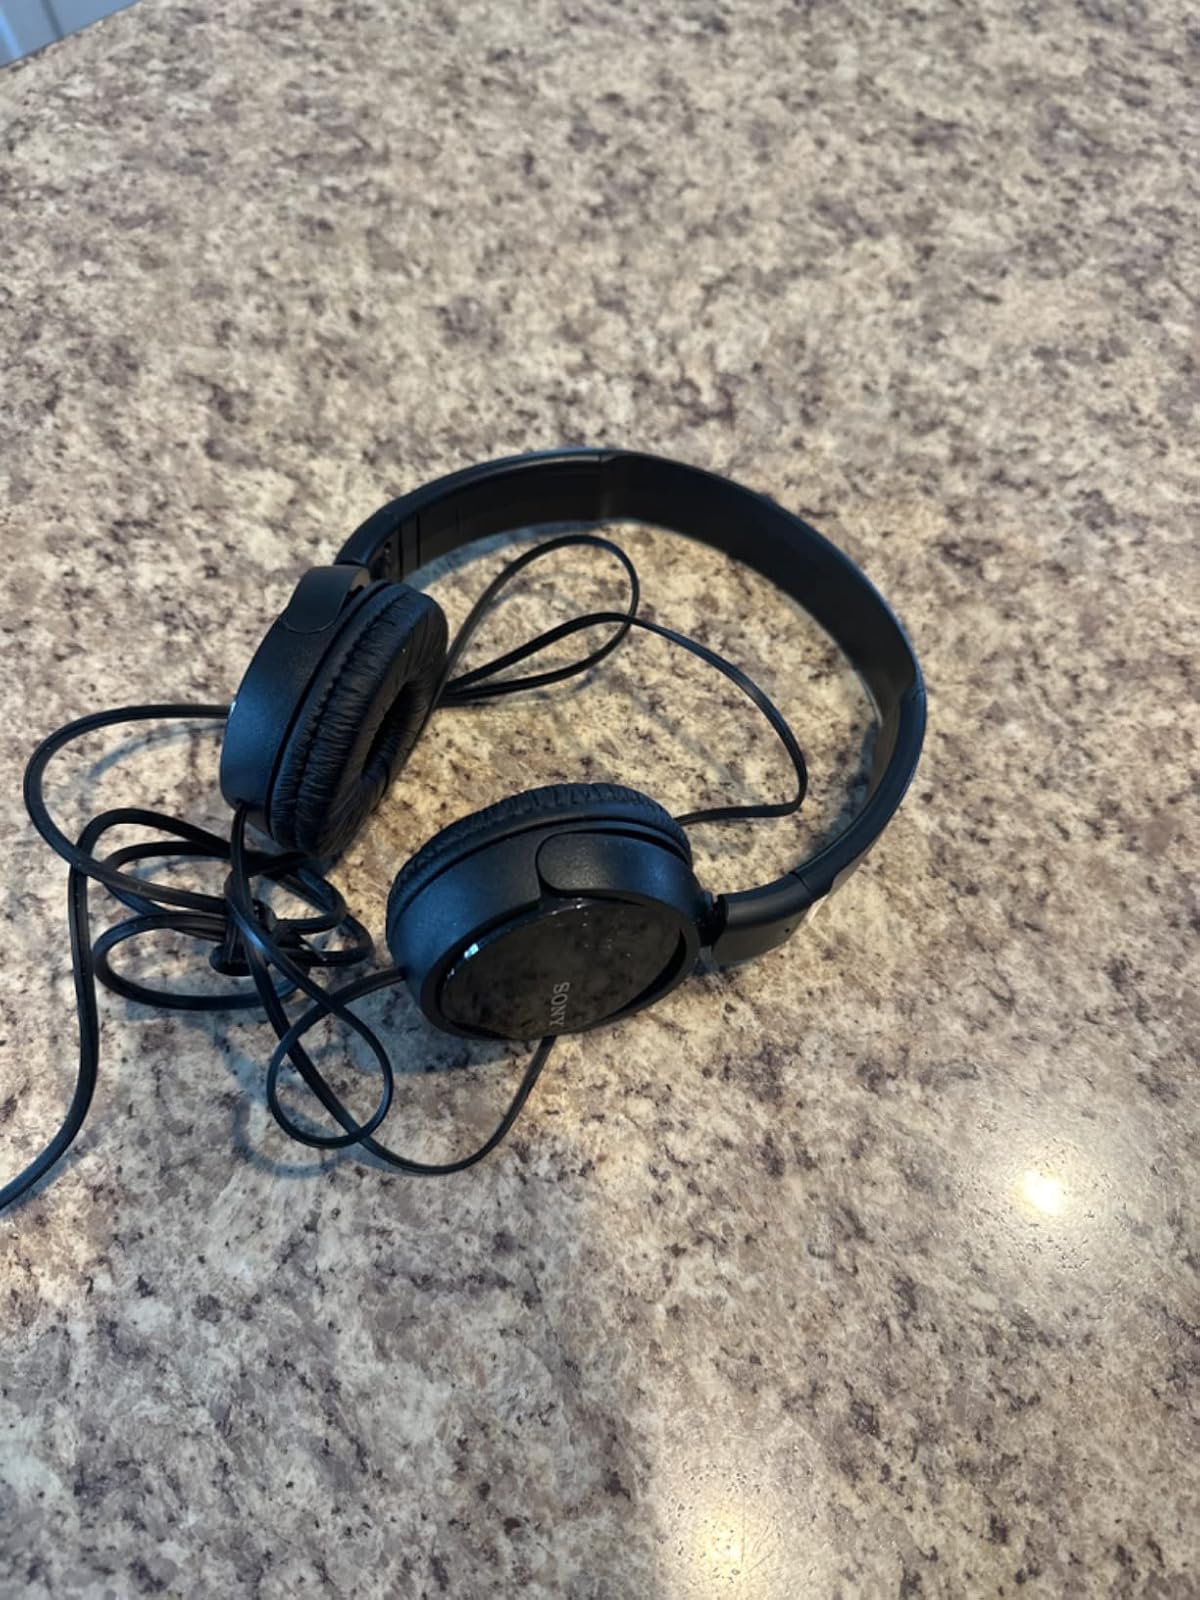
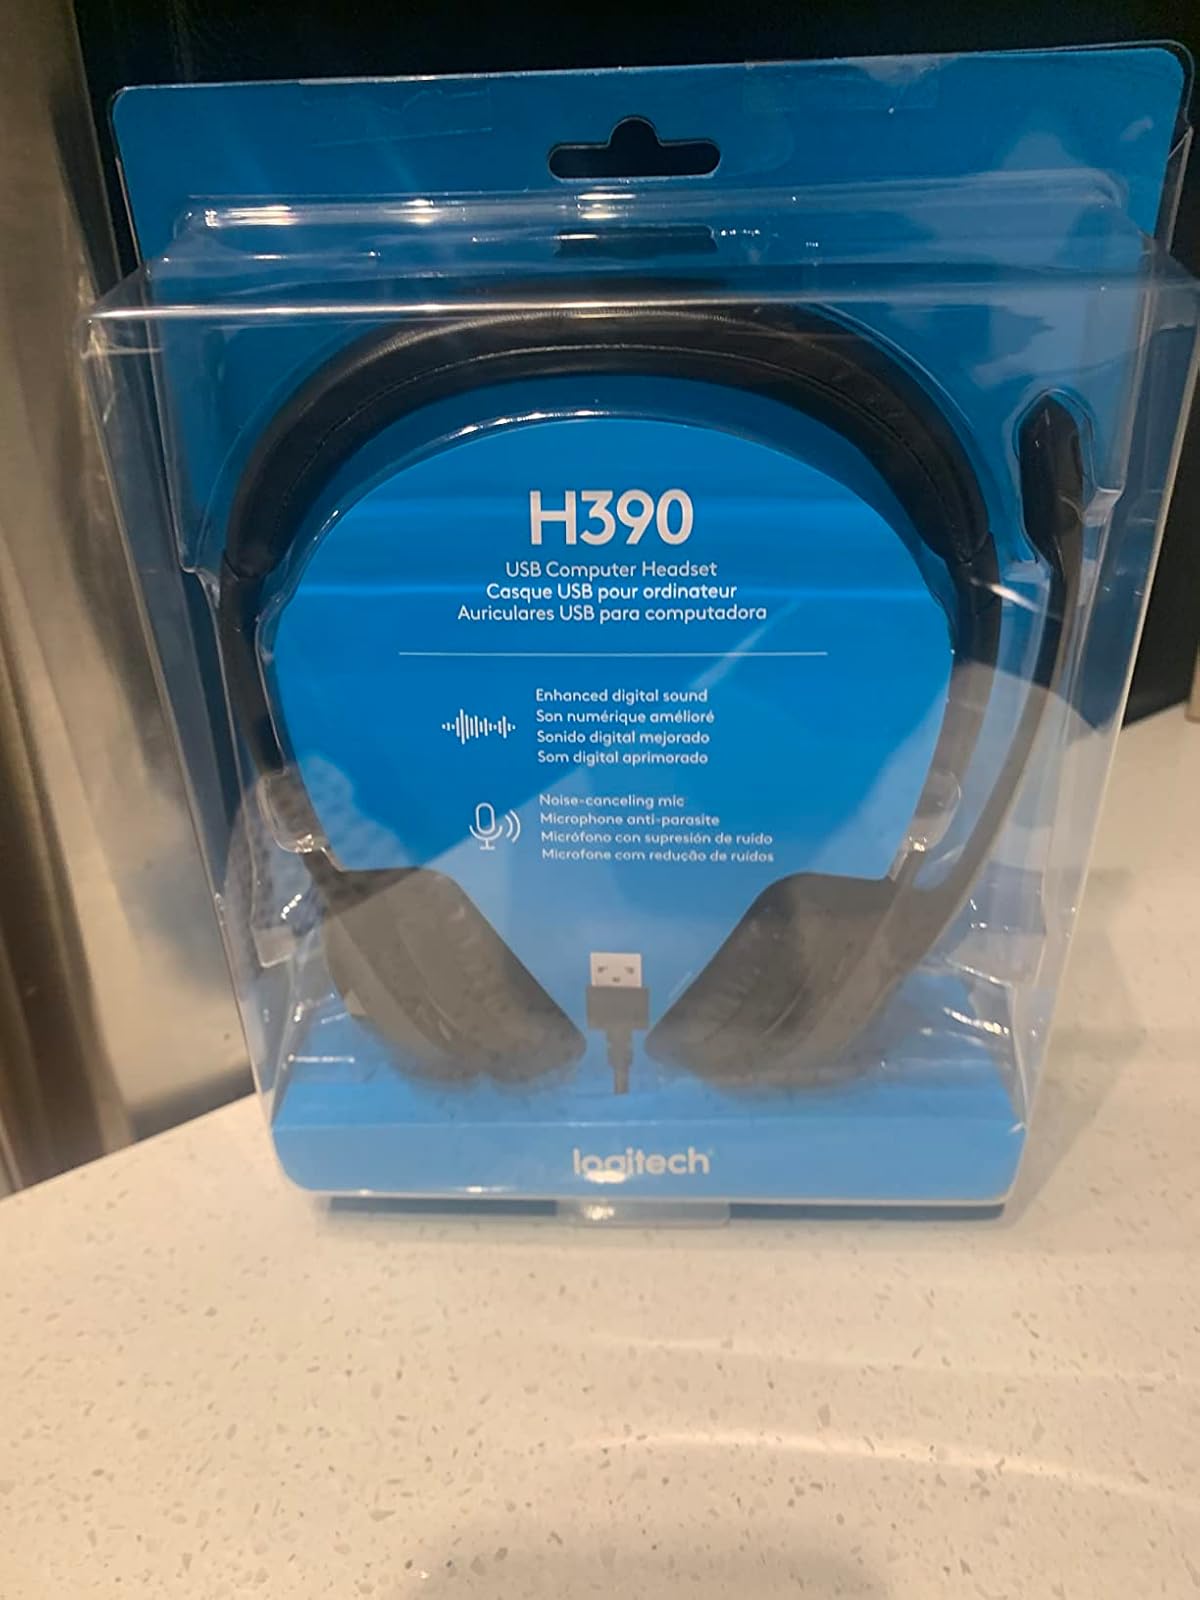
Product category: headphones
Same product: no